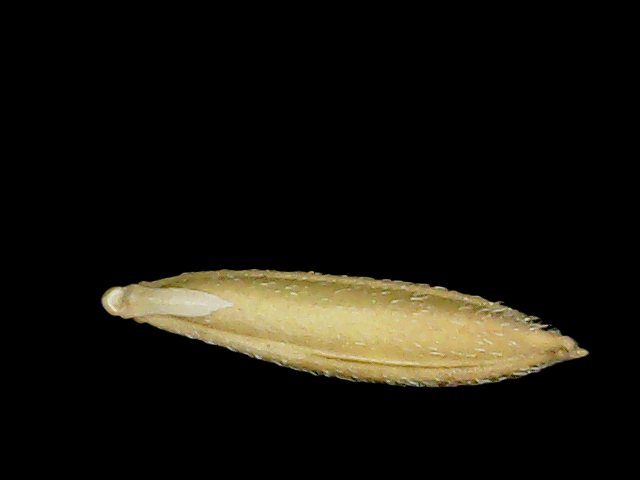
Rice variety: Binadhan14